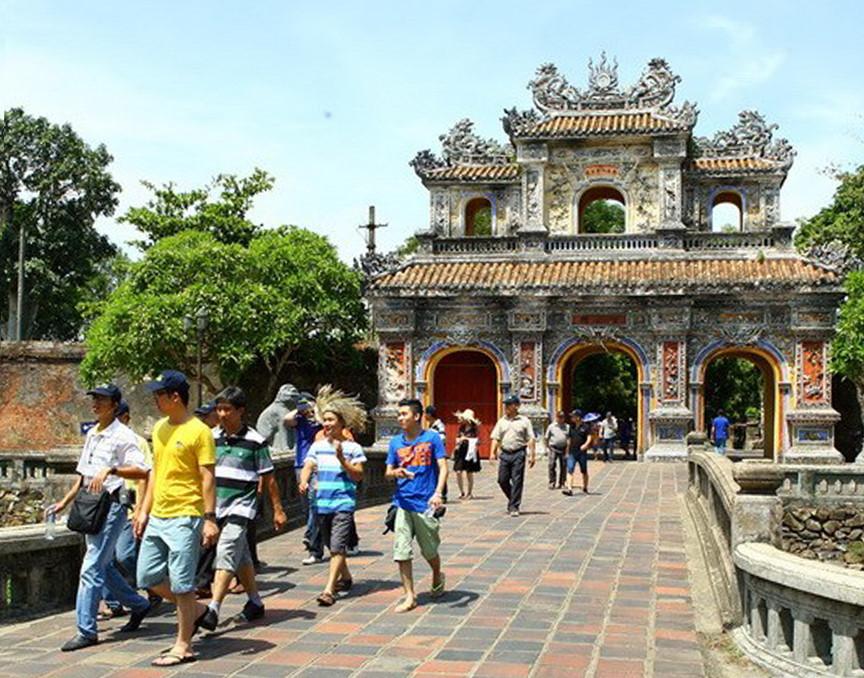
có nhiều người đang di chuyển ở trong khung hình